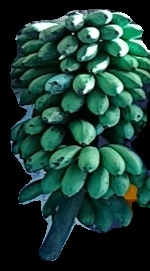
Variety: rasbale
Grade: grade2